St Keyne

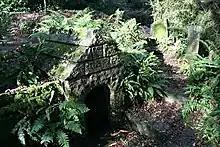
St Keyne's Well

St Keyne's well is a holy well dedicated to Saint Keyne, located about southeast of the village. A small housing was built over the well in the 16th century, this was rebuilt in the 1930s. The ballad "The Well of St Keyne" was written by the poet Robert Southey (1774–1843). In Victorian times St Keyne's well had the reputation of conferring supremacy to the marriage partner who first tasted it. (""The quality, that man and wife / Whose chance, or choice, attaines / First of this sacred stream to drinke / Thereby the mastery gains."")